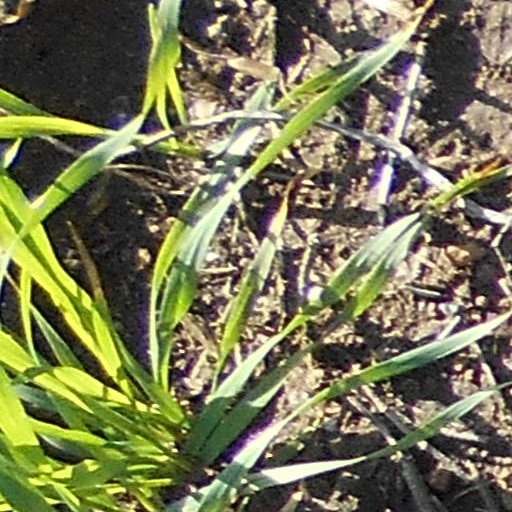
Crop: wheat